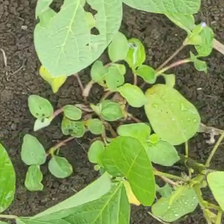
Weed species: Kena_(Commplina_benghalensio)